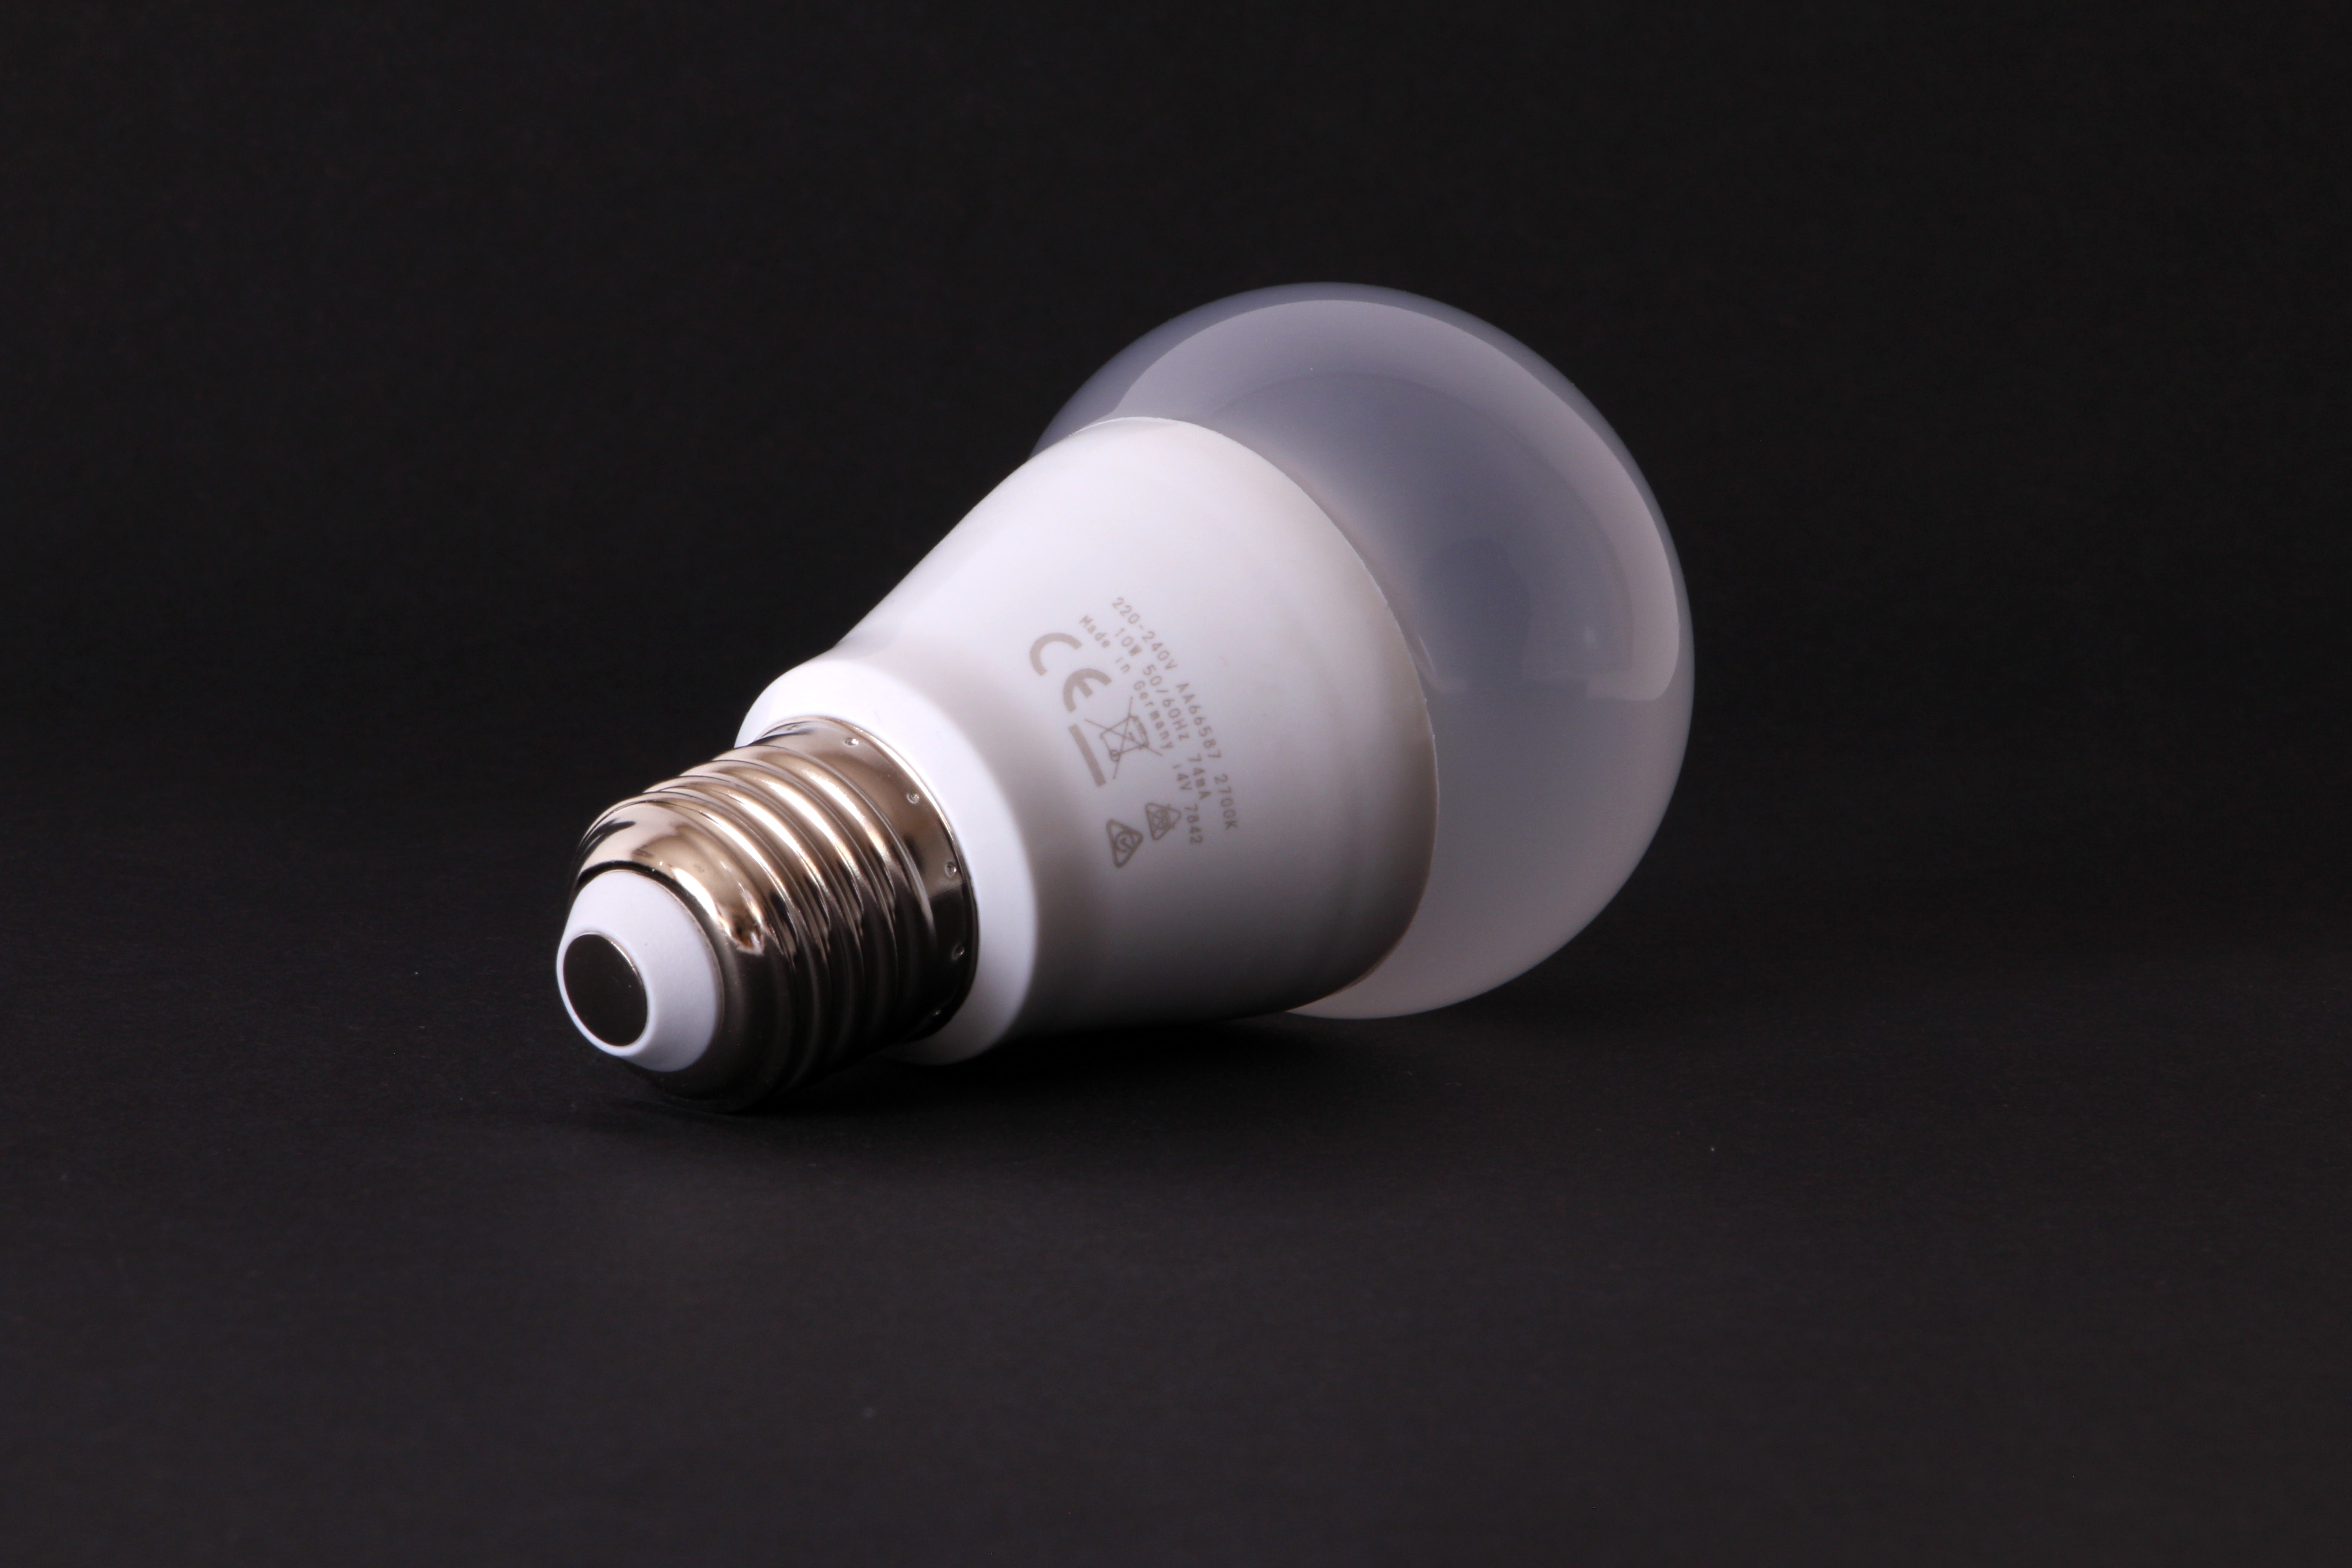
light, white, lamp, pear, lighting, product, bulbs, light fixture, led, incandescent light bulb